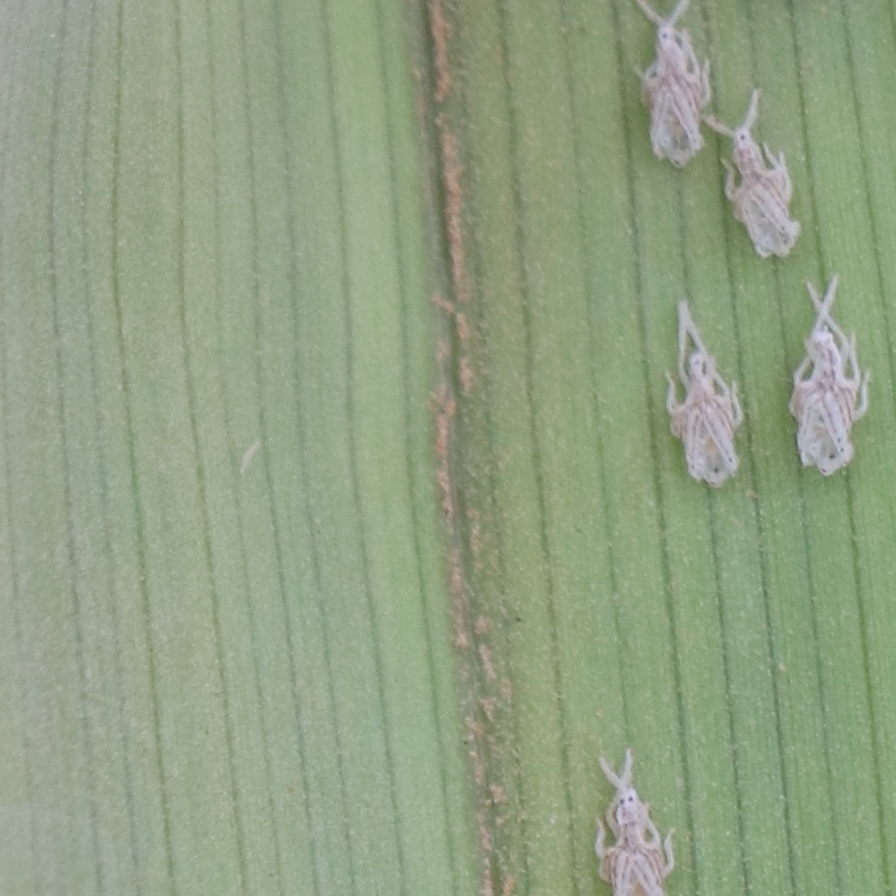
Label: Bug